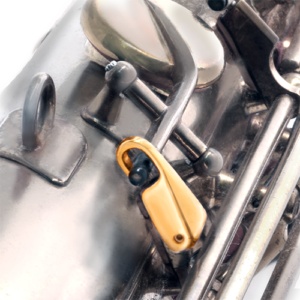
Oleg Side Key Silencer Alto/ Tenor/ Bari Sax - Gold Plated Set of 2 - #110
Product Details Oleg Saxophone Enhancers improve the ergonomics and ease of playing for most professional vintage and contemporary saxophones. These jewelry-quality enhancers are easily clipped on or attached with screws and wrench (included). The Side Key Silencer saxophone enhancer eliminates the clicking noise made by side keys. Designed to fit Selmer MKVI alto, tenor, and baritone saxophones.
Brand: Oleg
Category: Arts & Entertainment > Hobbies & Creative Arts > Musical Instrument & Orchestra Accessories > Woodwind Instrument Accessories > Saxophone Accessories > Saxophone Parts > Saxophone Small Parts